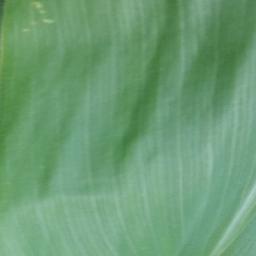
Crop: corn
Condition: (maize)_healthy